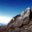
Label: mountain